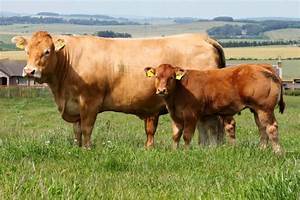
Label: mucca